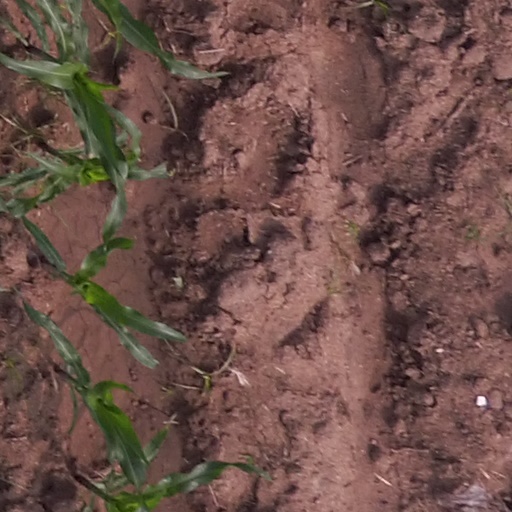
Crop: maize; corn